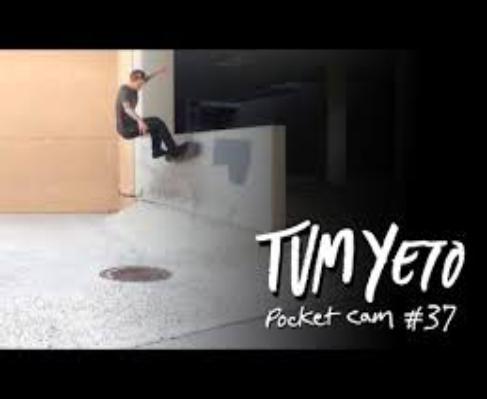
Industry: Leisure